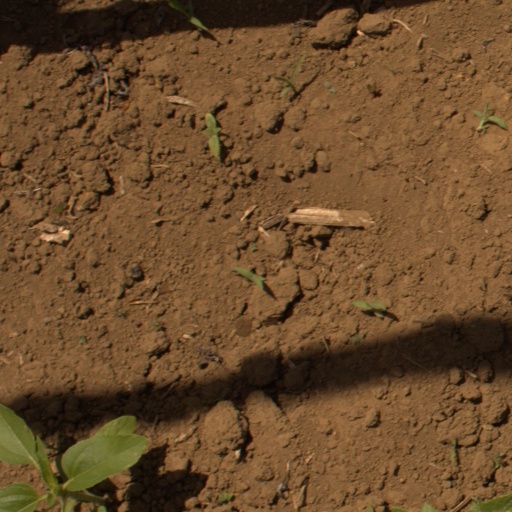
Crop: Jerusalem artichoke